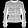
Label: Coat